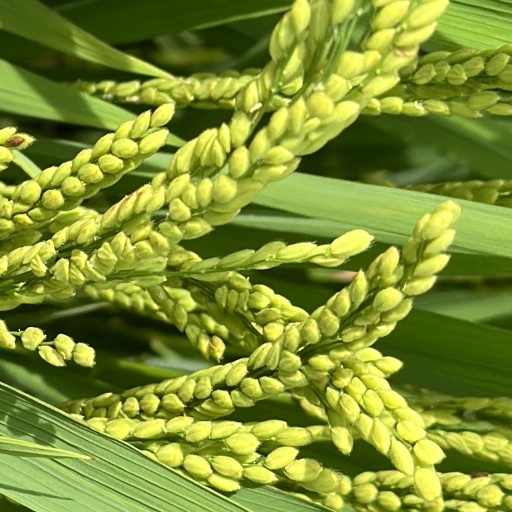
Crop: rice